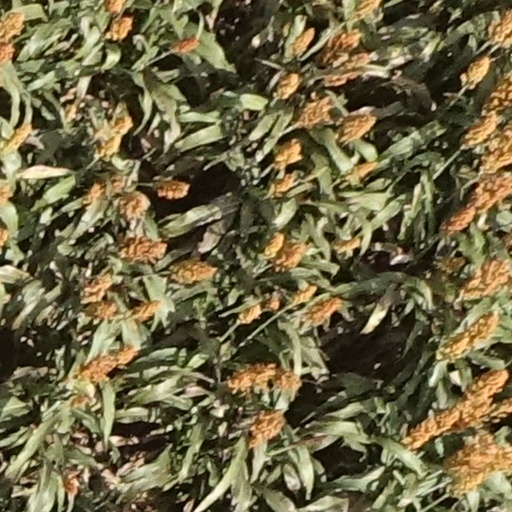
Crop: sorghum